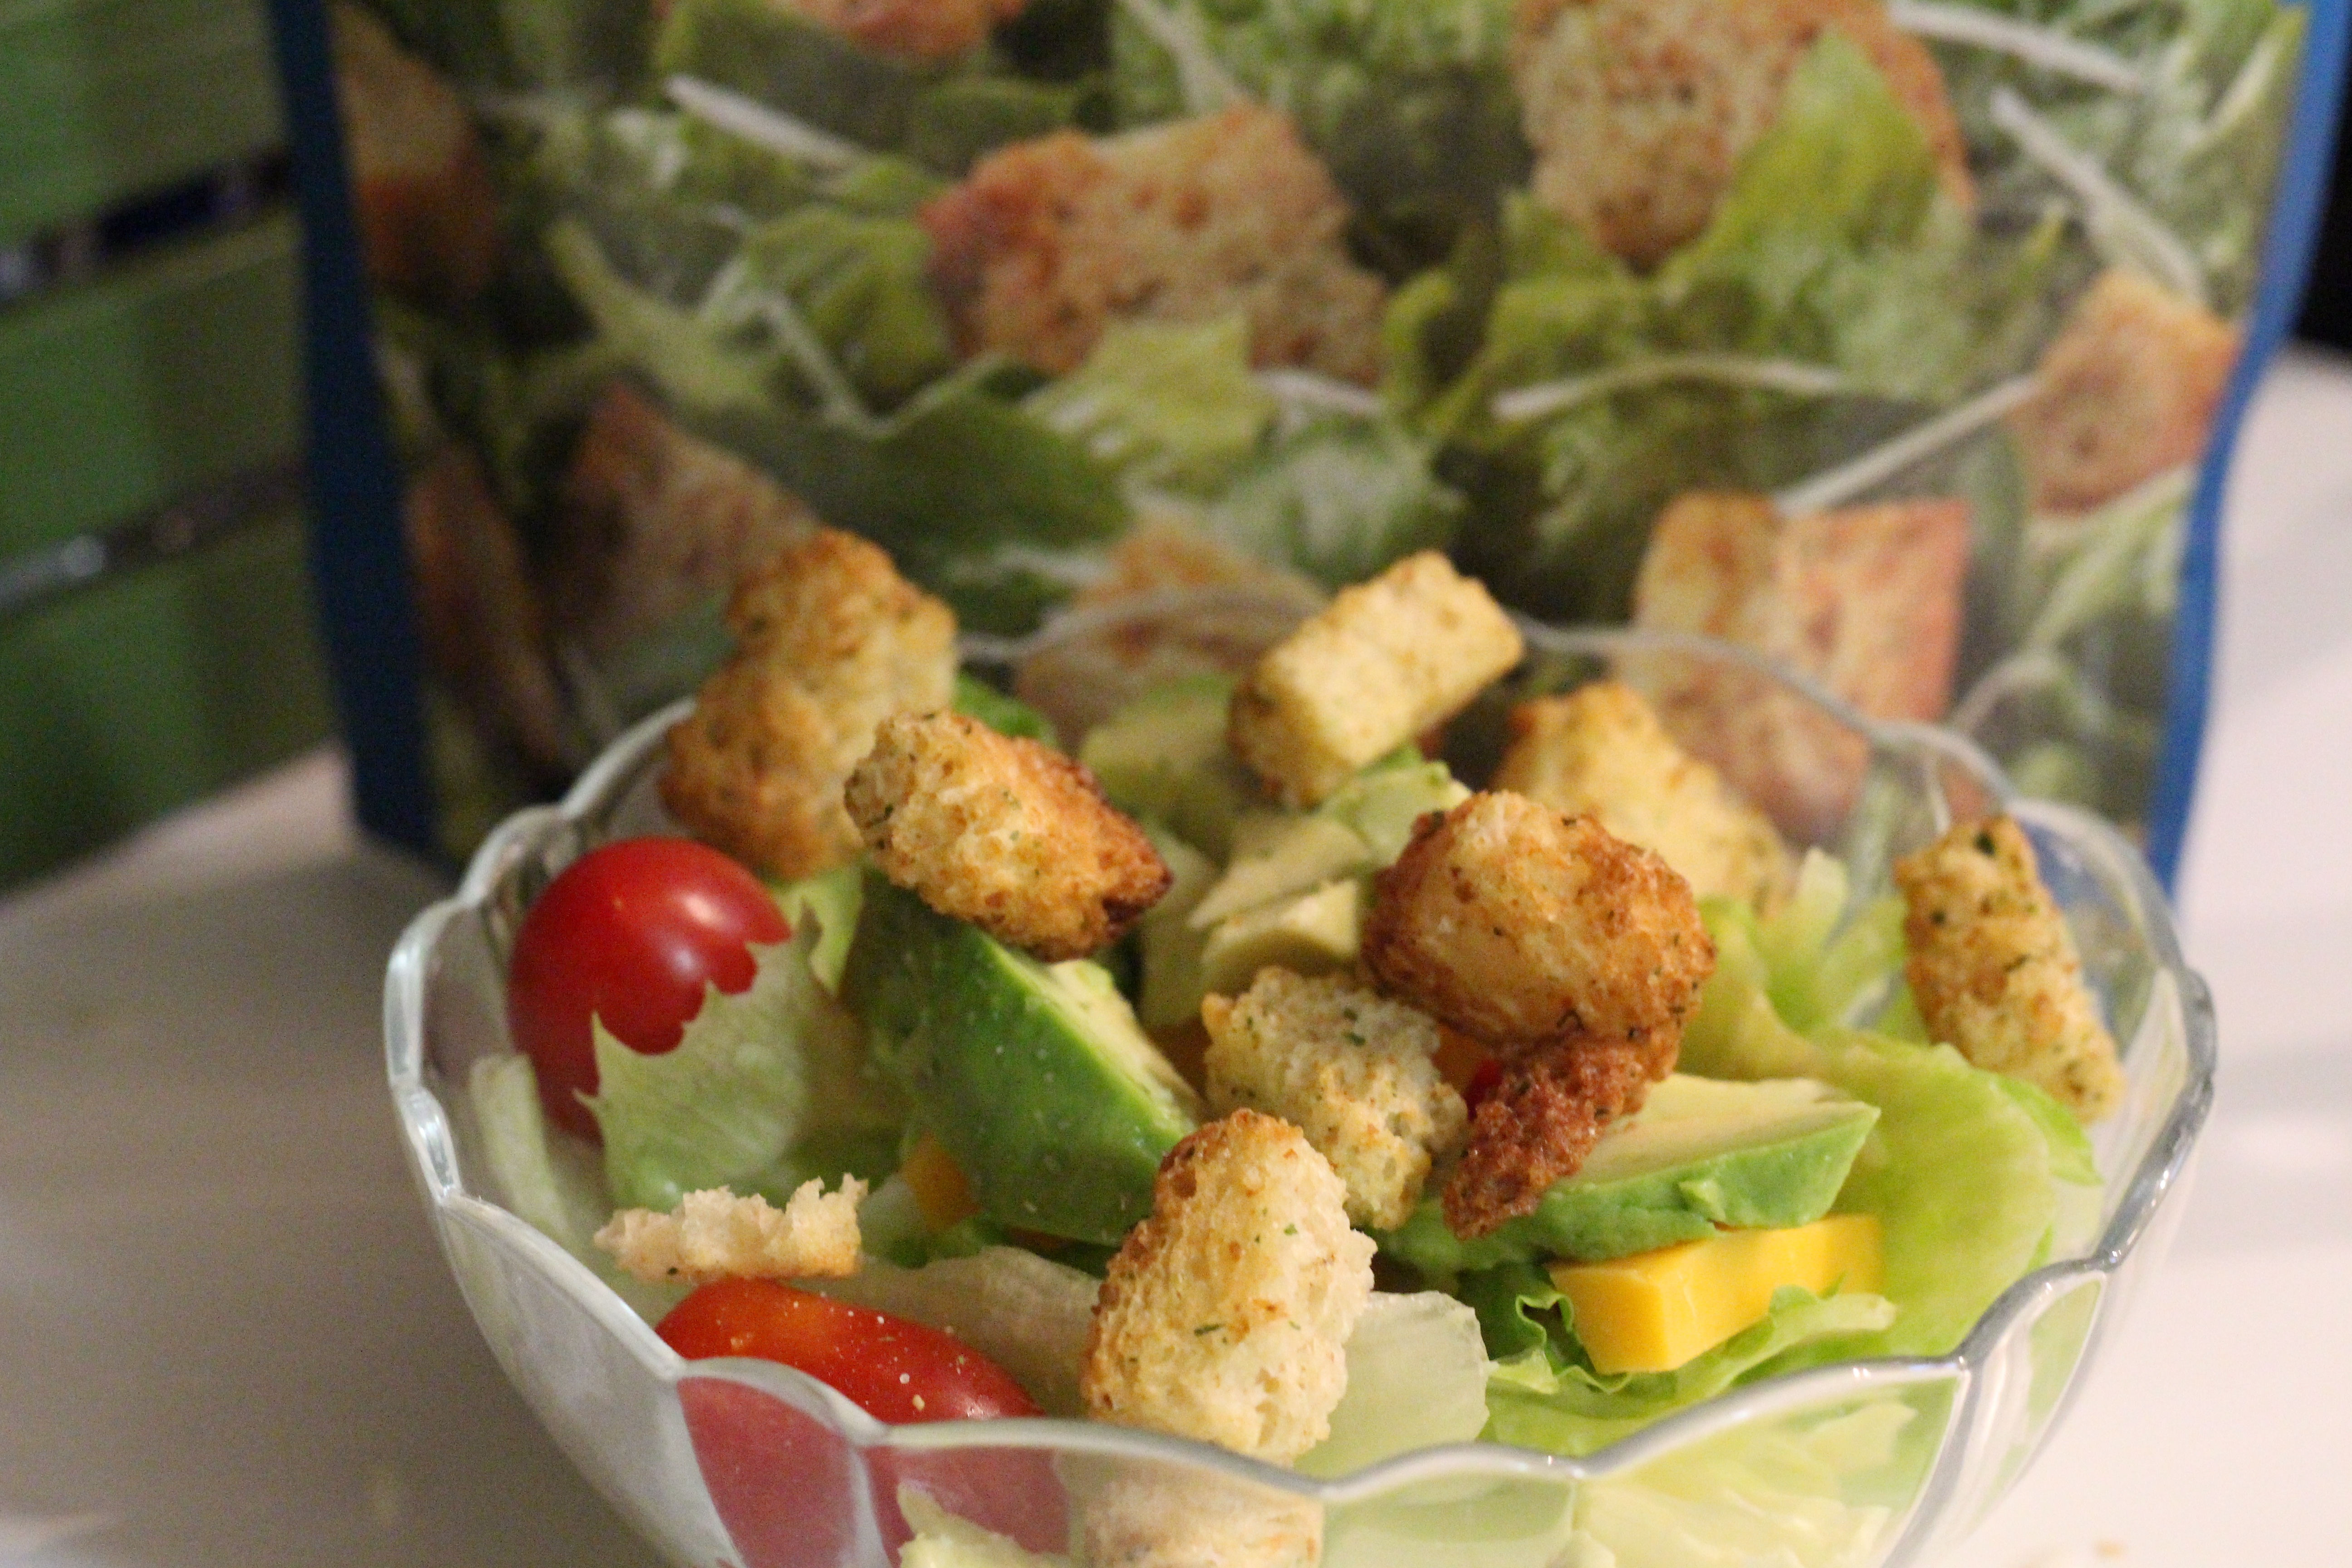
dish, meal, food, salad, produce, vegetable, fresh, healthy, lunch, cuisine, lettuce, tomatoes, vegetarian, vegetarian food, organic, greens, caesar salad, hors d oeuvre, leaf vegetable, cruciferous vegetables